55th International Film Festival of India

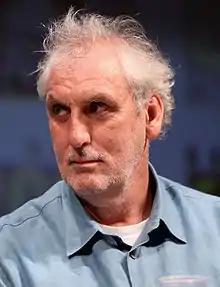
Phillip Noyce, recipient of Satyajit Ray Lifetime Achievement Award

In addition to the Golden Peacock for best film, the Jury decides the winners in the Best Director, Best Actor (Male), Best Actor (Female) and Special Jury Prize categories. The following are the members of the International Jury: